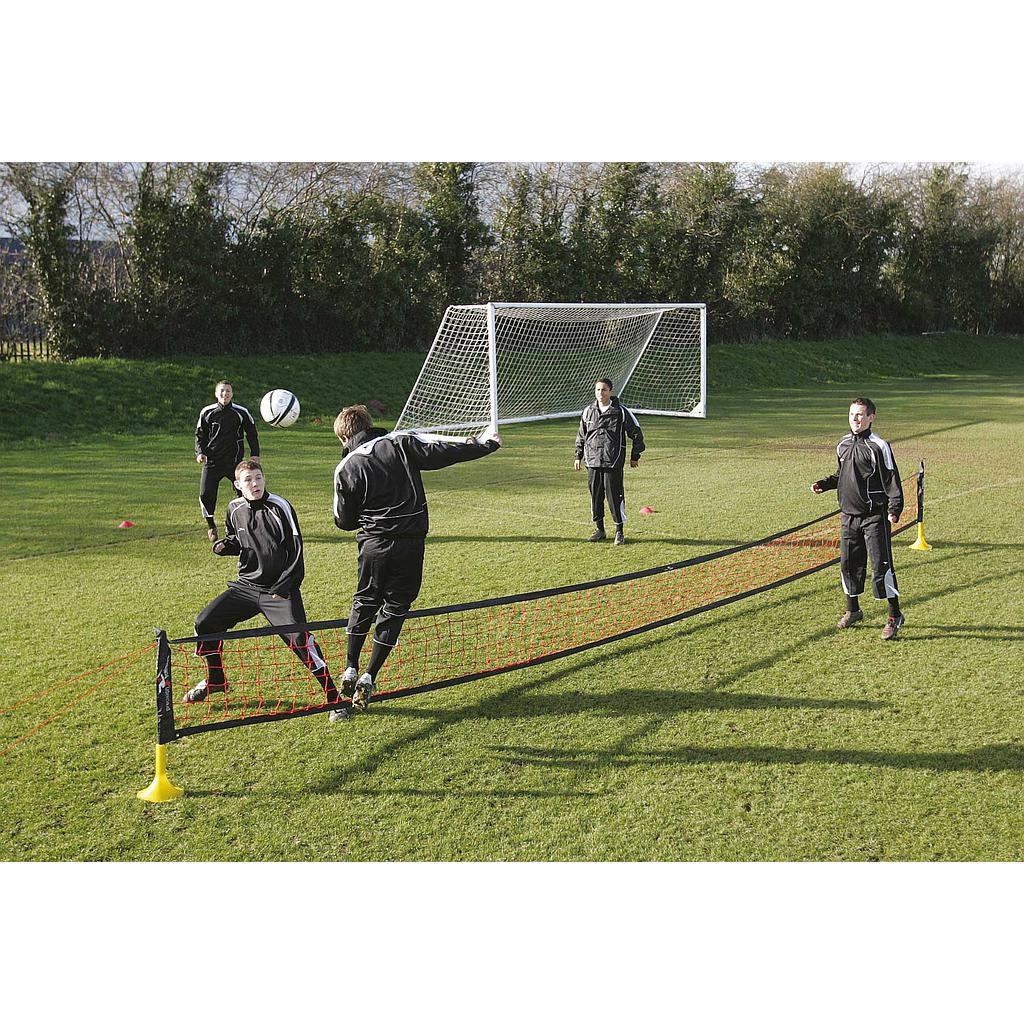
Precision Senior Head-Tennis Set
A 30' net with adjustable poles. Can be used at either head or ground setting. Excellent for developing ball and heading skills. Supplied with a bag.
Brand: Precision
Category: Sporting Goods > Athletics > Soccer > Soccer Training Aids